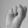
ASL letter: S